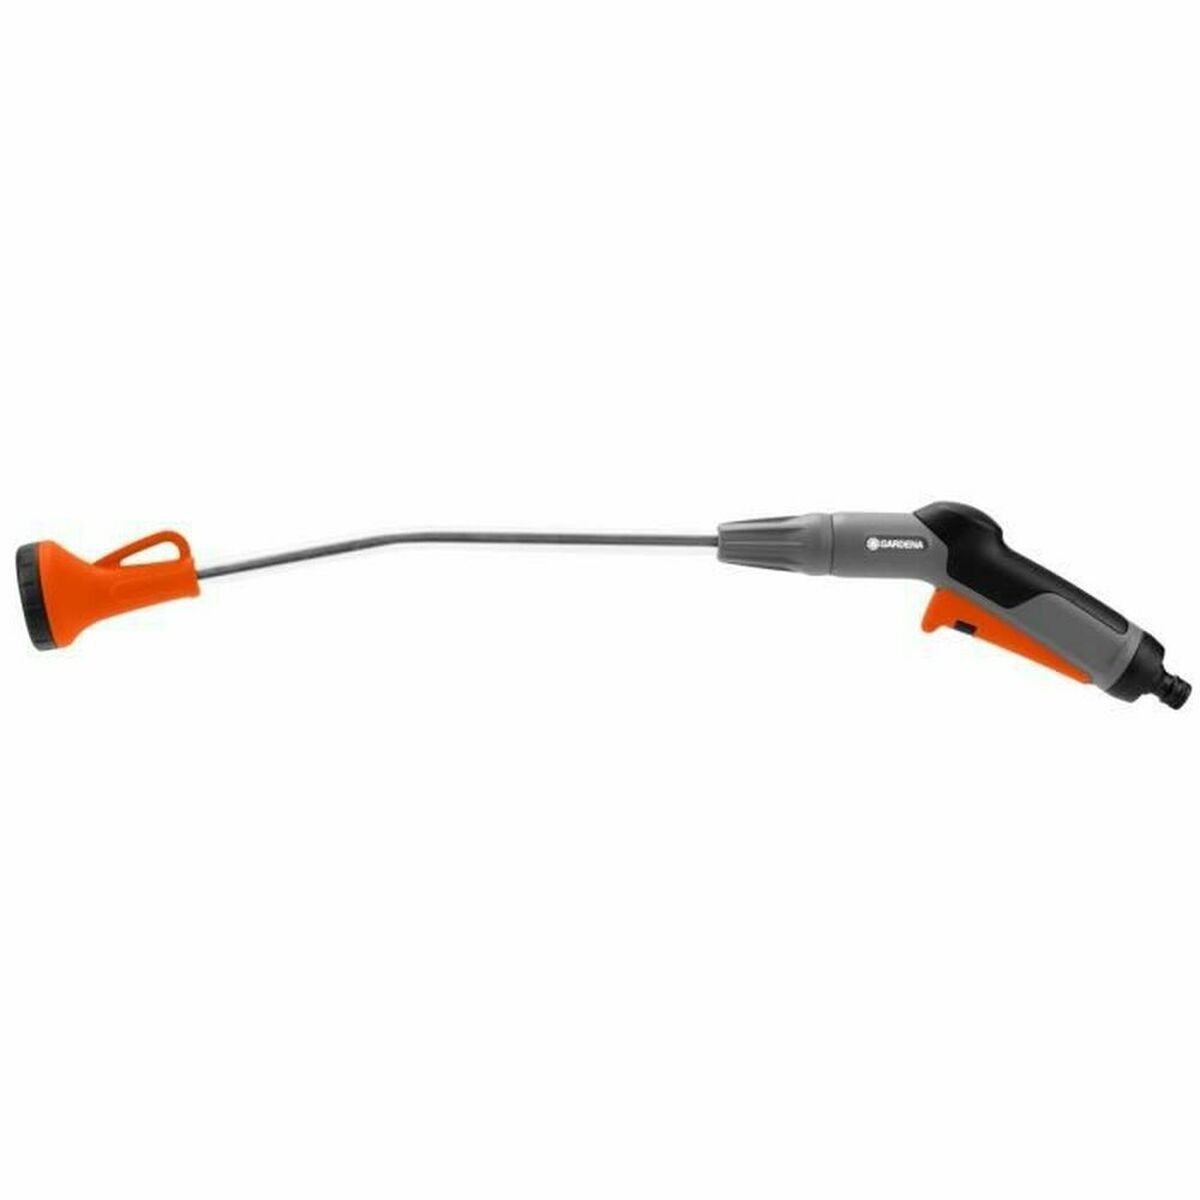
Mlaznica za Zalijevanje Gardena Comfort 90 cm
Vodite li računa o svakom detalju svoga doma kupujući najnovije proizvode koji će vam olakšati život, kupite Mlaznica za Zalijevanje Gardena Comfort 90 cm Plastika po najpovoljnijoj cijeni. Sadrži: Konektor Značajke: Otporno na mraz Vrsta: Mlaznica za Zalijevanje Dimenzije cca: 90 cm Materijal: Plastika General Product Safety Regulations information: GARDENA Manufacturing GmbH Hans-Lorenser-Str. 40, 89079 Ulm/Germany 89079 - Ulm +351919446757 gardena.product-safety.compliance@husqvarnagroup.com https://www.husqvarnagroup.com
Brand: Gardena
Category: Home & Garden > Lawn & Garden > Watering & Irrigation > Garden Hose Spray Nozzles